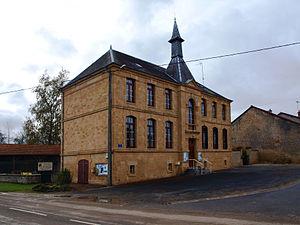
Authe (Ardennes, France)
Authe est une commune française située dans le département des Ardennes, en région Grand Est.